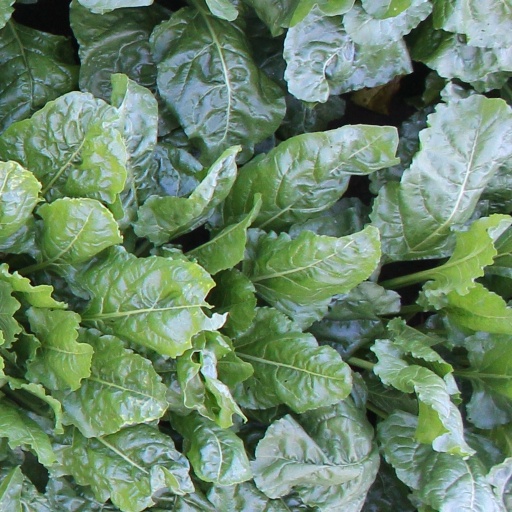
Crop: sugar beet